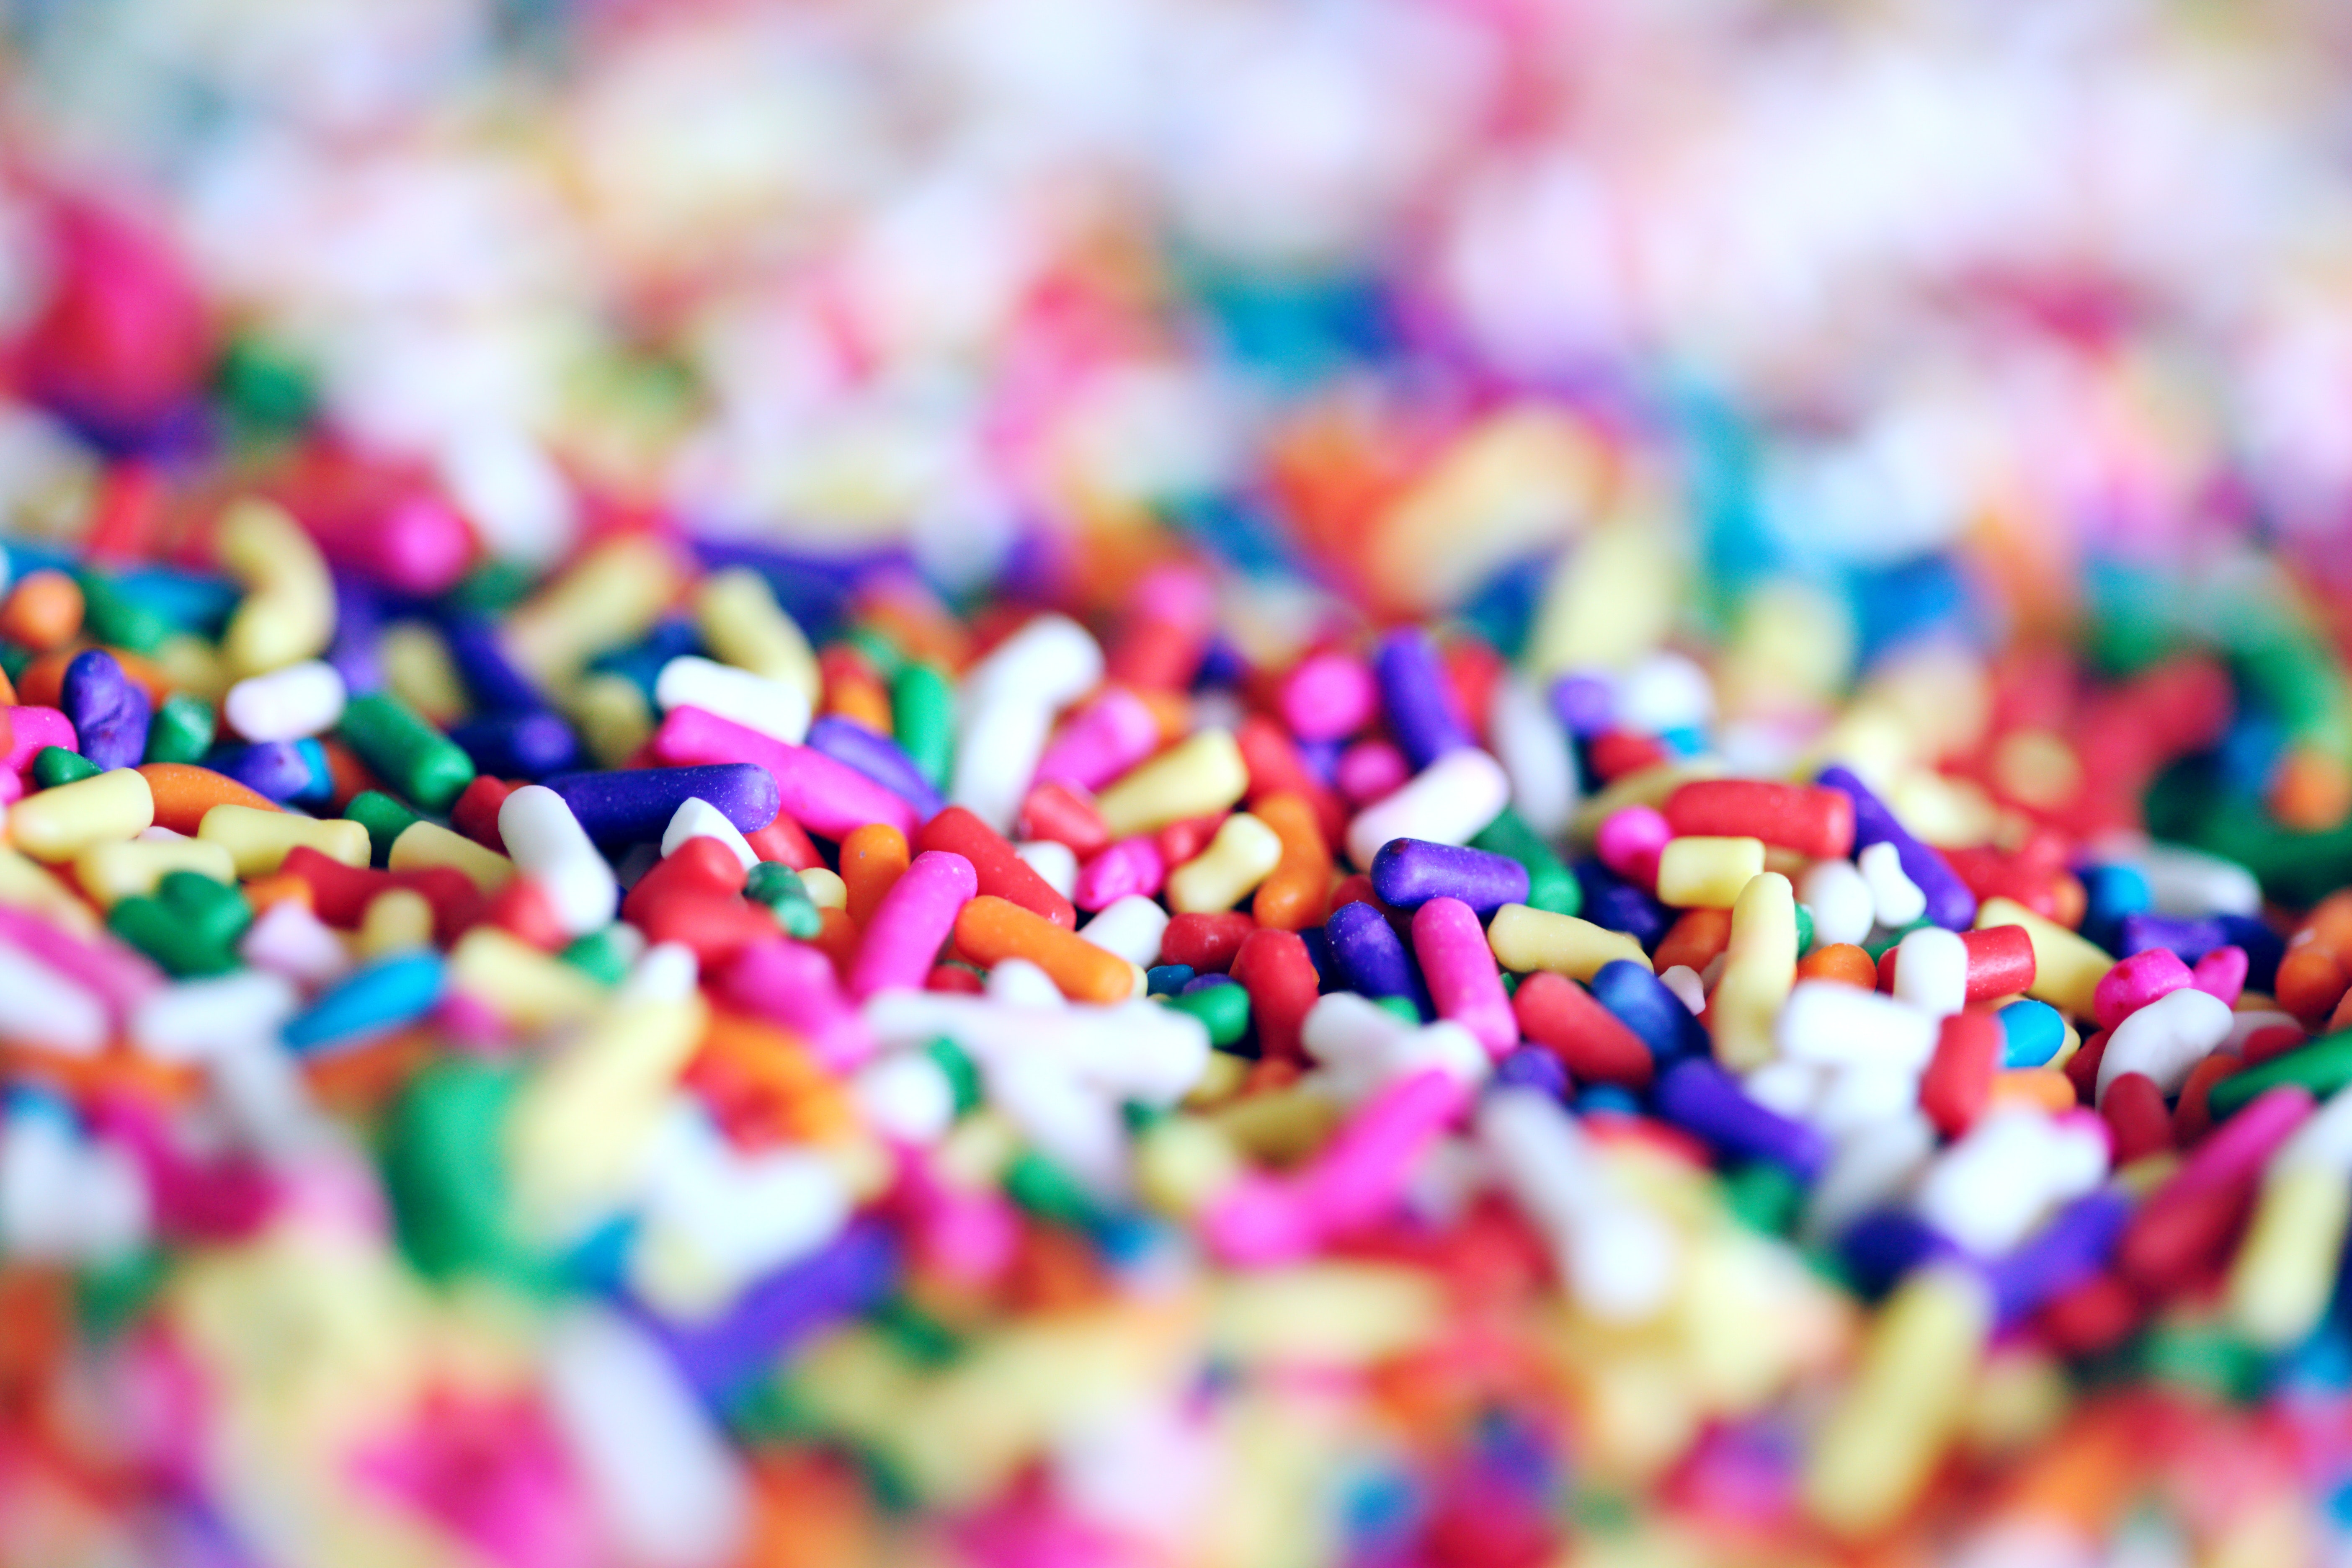
confectionery, sprinkles, sweetness, candy, close up, petal